Muscovy Crown

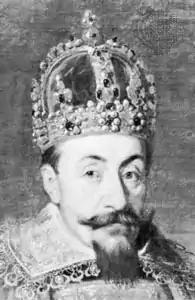
Portrait of King Sigismund III Vasa in coronation robes (detail), wearing the "Muscovy Crown", circa 1626

The so-called Muscovy Crown was a part of the Polish Crown Jewels. It was made in about 1610 in anticipation of Prince Władysław Vasa's coronation as Tsar of Russia, which was also known as Muscovy. Due to his father's opposition and a popular uprising in Russia, he never actually took the Russian throne, despite being elected by the Seven Boyars. Nevertheless, until 1634 he used the title of Grand Duke of Muscovy.